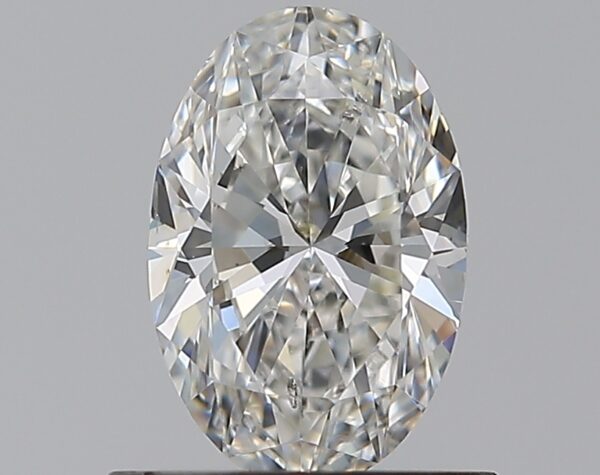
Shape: oval
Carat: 0.72
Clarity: SI1
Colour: G
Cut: EX
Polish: EX
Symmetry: VG
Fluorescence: F
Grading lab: GIA
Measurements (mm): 7.31 x 4.85 x 3.04